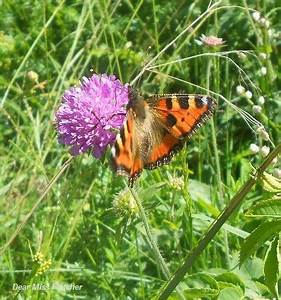
Label: butterfly